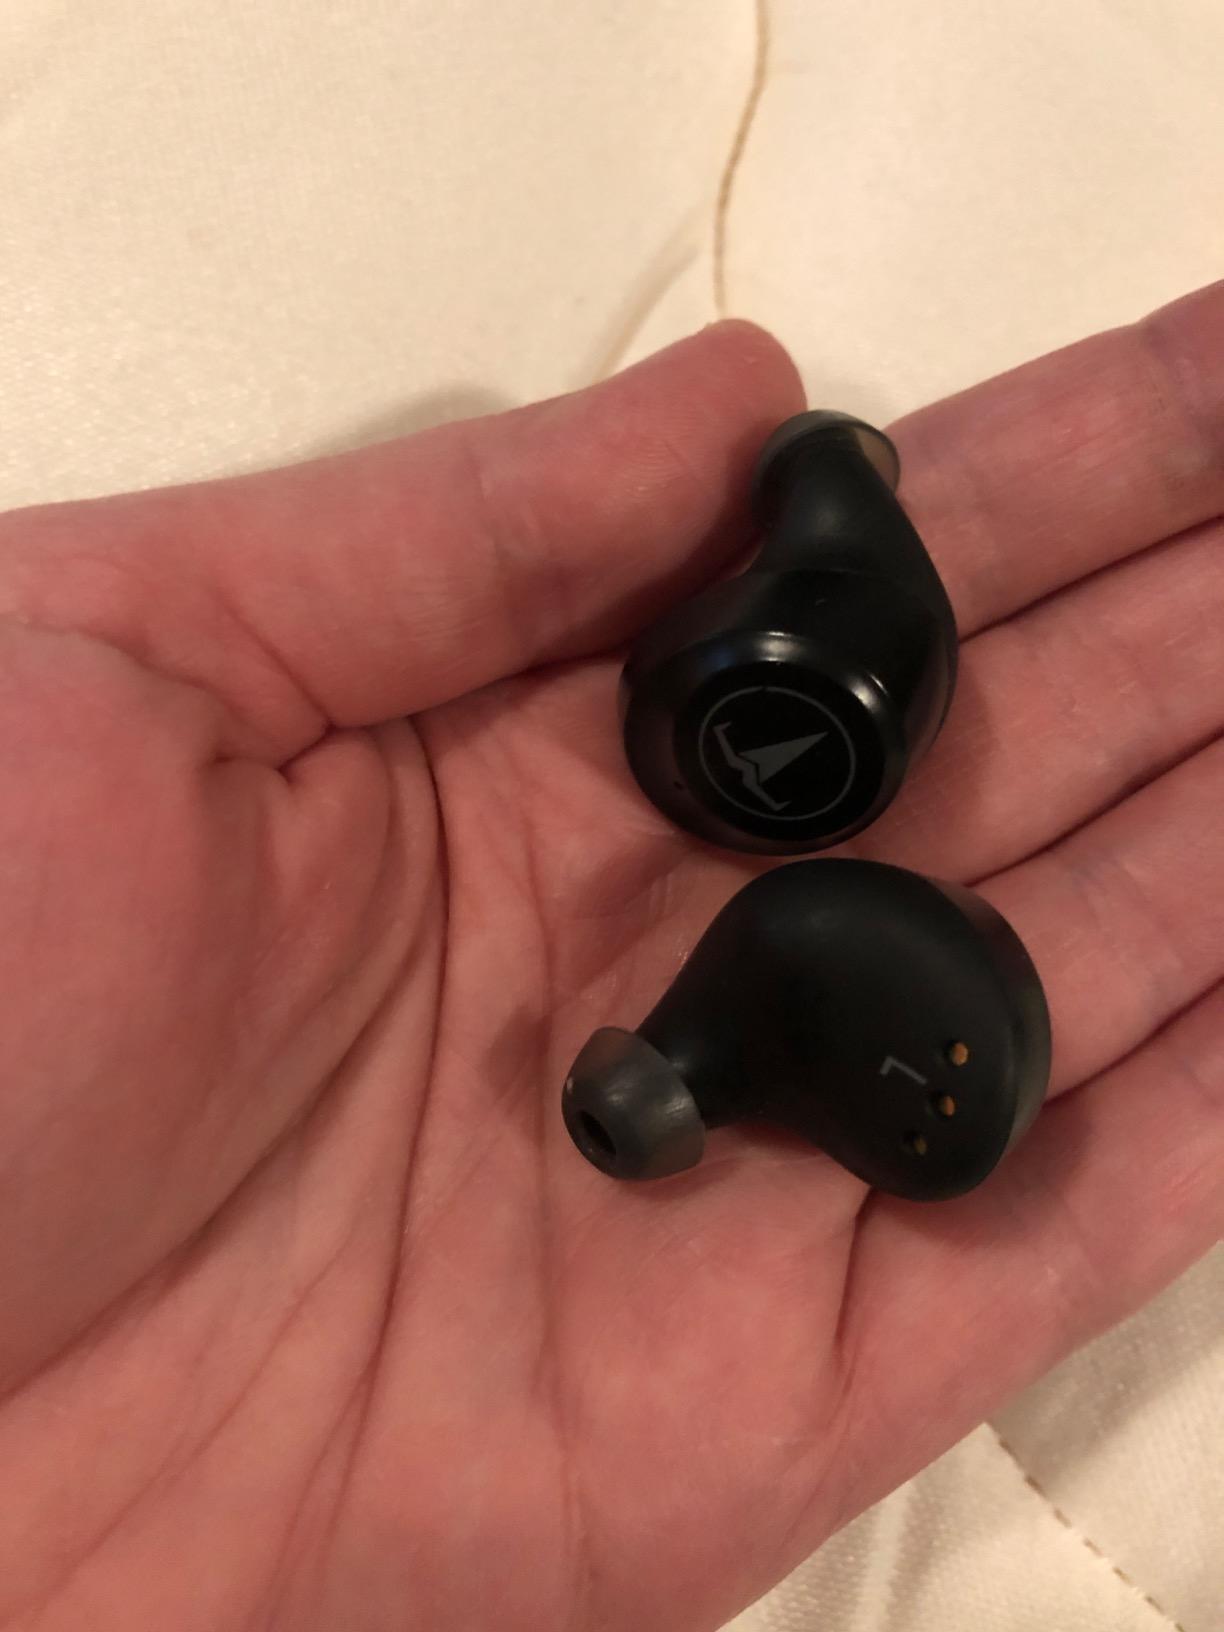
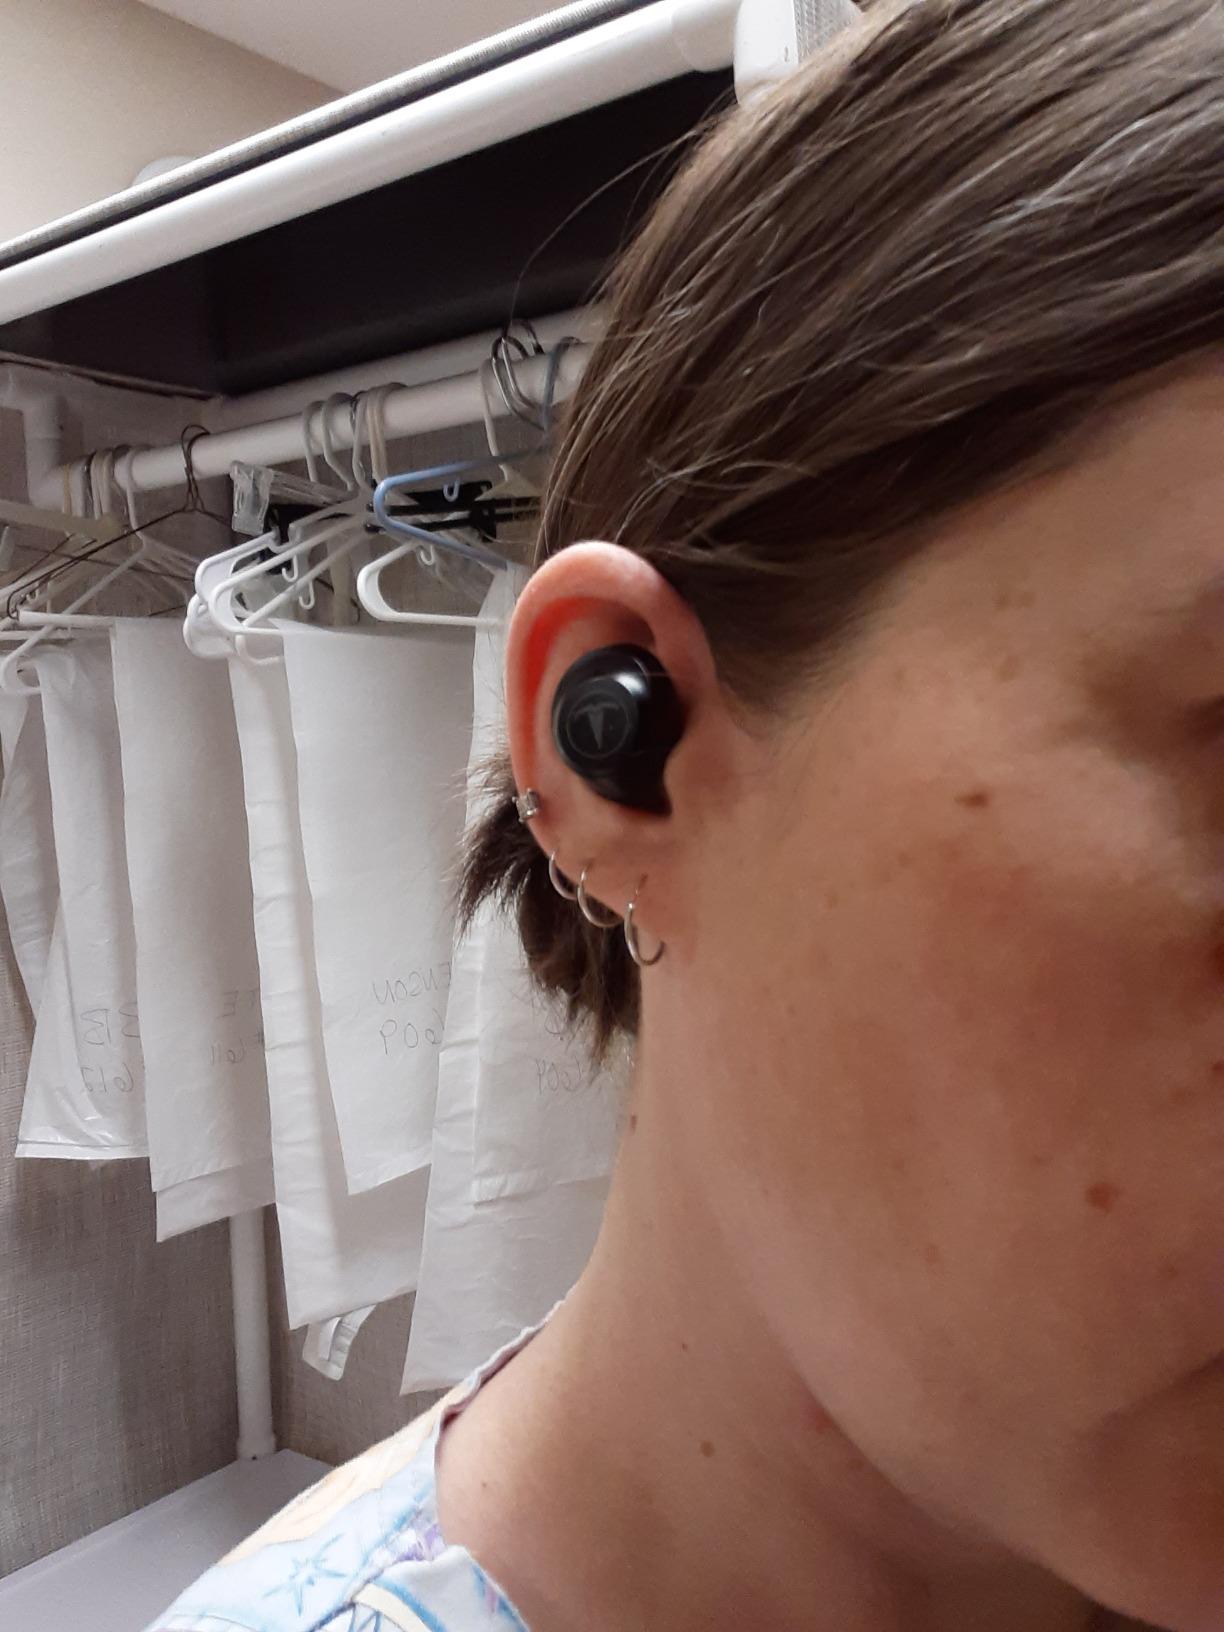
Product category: earbuds
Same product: yes